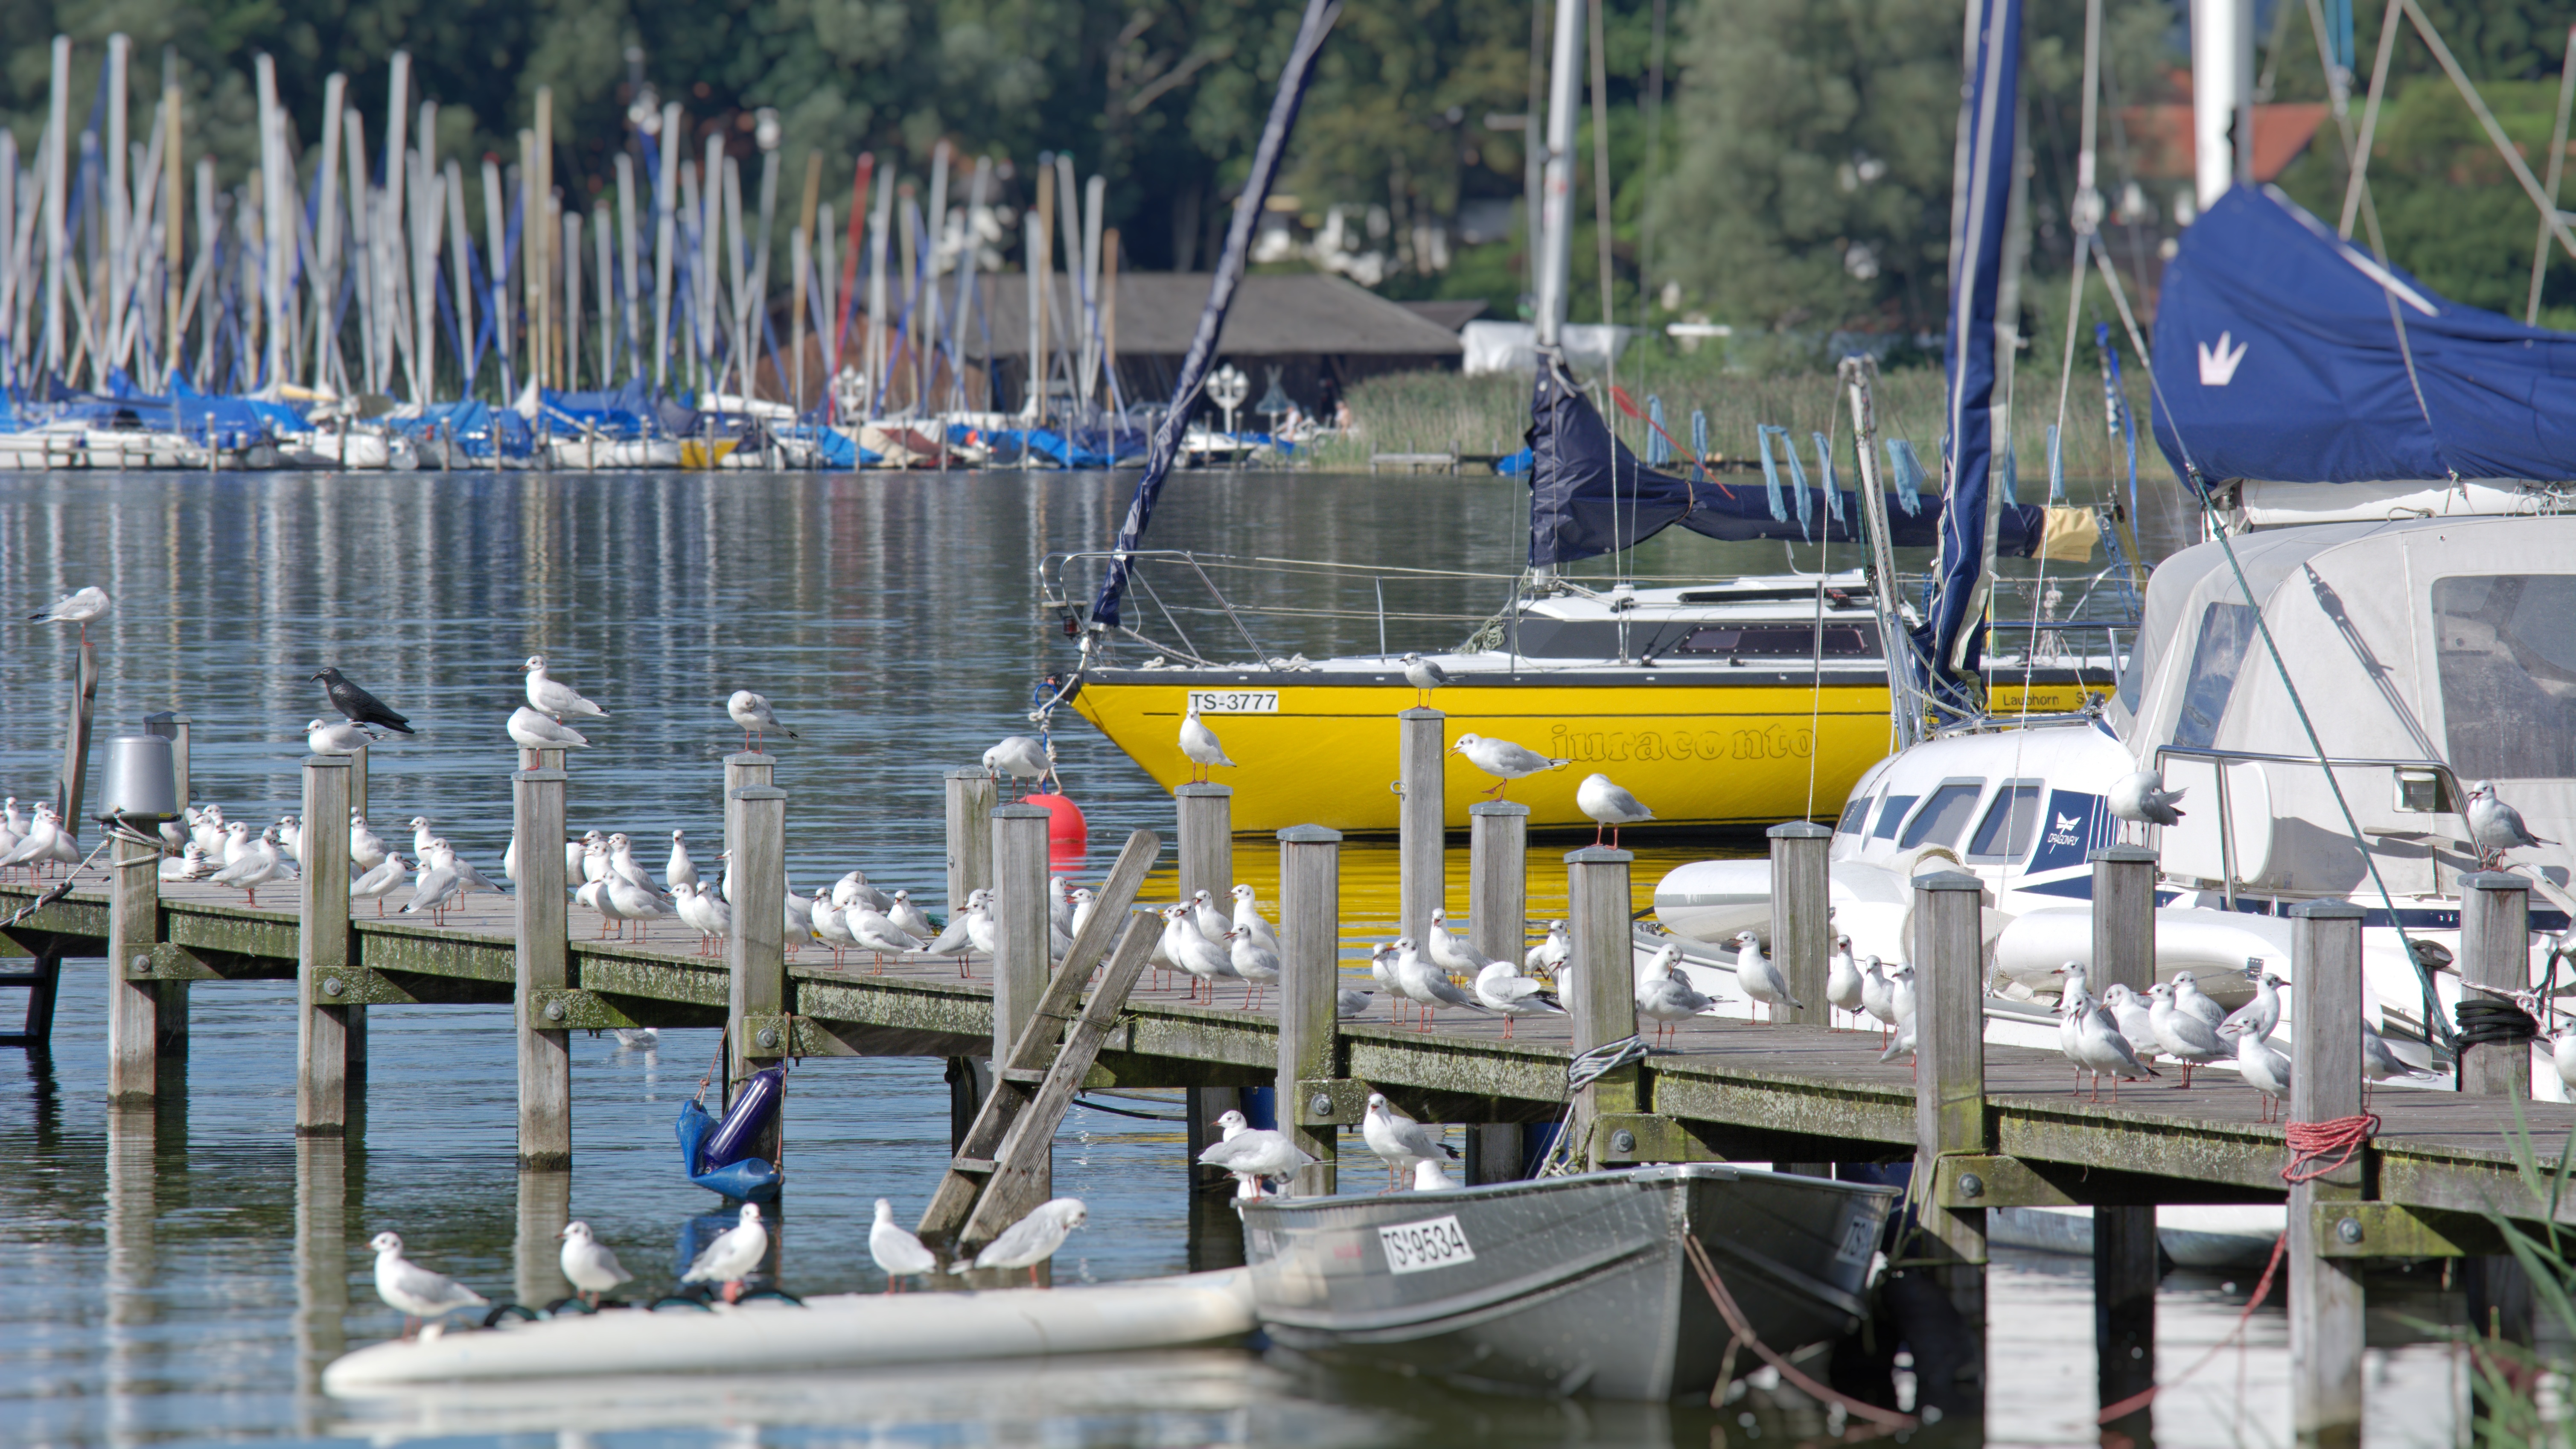
nature, dock, boardwalk, boat, lake, pier, web, vehicle, mast, marina, jetty, sailboat, birds, gulls, boating, sail, watercraft, water bird, investors, seevogel